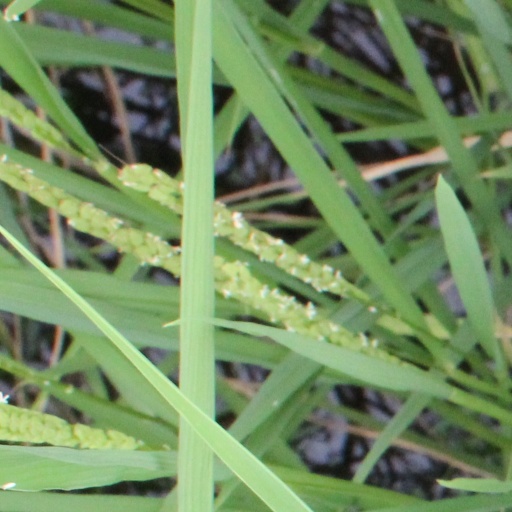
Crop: rice